Russian Civil War

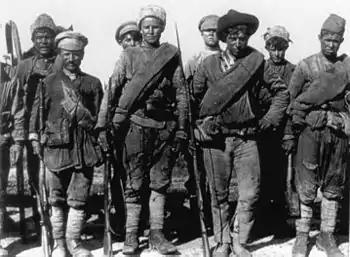
Russian soldiers of the White Siberian Army in 1919

The Mensheviks and Socialist-Revolutionaries supported peasants fighting against Soviet control of food supplies. In May 1918, with the support of the Czechoslovak Legion, they took Samara and Saratov, establishing the Committee of Members of the Constituent Assembly—known as the "Komuch". By July the authority of the Komuch extended over much of the area controlled by the Czechoslovak Legion. The Komuch pursued an ambivalent social policy, combining democratic and socialist measures, such as the institution of an eight-hour working day, with "restorative" actions, such as returning both factories and land to their former owners. After the fall of Kazan, Vladimir Lenin called for the dispatch of Petrograd workers to the Kazan Front: "We must send down the "maximum" number of Petrograd workers: (1) a few dozen 'leaders' like Kayurov; (2) a few thousand militants 'from the ranks'".